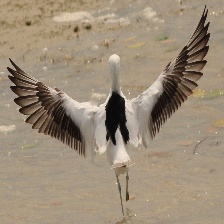
Species: CRAB PLOVER
Scientific name: DROMAS ARDEOLA